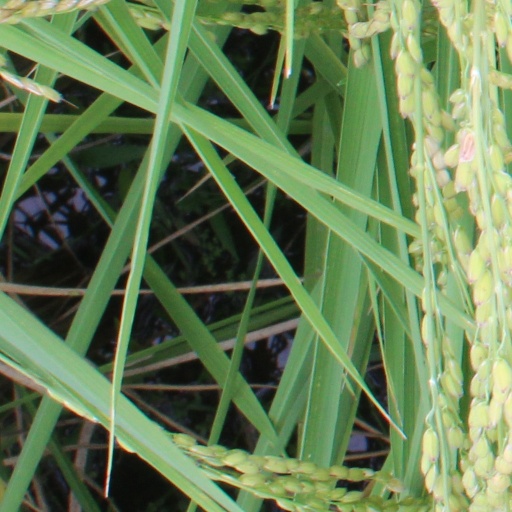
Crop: rice